Cincinnati Water Maze

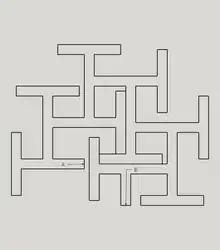
A simple schematic of a Cincinnati Water Maze. The subject can either go from A to B, or from B to A.

The Cincinnati Water Maze (CWM) is a type of water maze. Water mazes are experimental equipment used in laboratories; they are mazes that are partially filled with water, and rodents are put in them to be observed and timed as they make their way through the maze. Generally two sets of rodents are put through the maze, one that has been treated, and another that has not, and the results are compared. The experimenter uses this type of maze to learn about the subject's cognitive or emotional processes.